Ashok Leyland

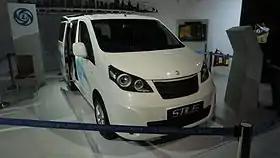
Ashok Leyland STiLE light commercial vehicle

As reported in December 2021, Ashok Leyland has partnered with Combat Vehicles Research and Development Establishment (CVRDE) under the DRDO to design, develop and produce a 600-hp indigenous engine for the DRDO WhAP. As per the reports the prototype engine has been manufactured and will undergo rigorous testing in the lab and will be qualified for application in armoured fighting vehicles (AFV). Series production is scheduled to begin after operational start-up. The testing was inaugurated in the Engine Development Centre, Ashok Leyland, Vellivoyalchavadi, near Chennai.